Ben Swift

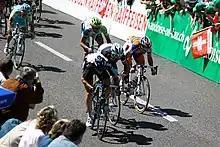
Swift (leading) at the 2011 Tour de Romandie, where he won the fifth stage.

2011 saw Swift win his first stage of a UCI World Tour race, winning stage two of the Tour Down Under in Adelaide. Four days later he also won stage six. Swift won Stage 2 of the Tour of California, and took the lead of the race, after Stage 1 was cancelled due to adverse weather. Swift was selected for the Tour de France ahead of Greg Henderson, and finished 6th on Stage 15.